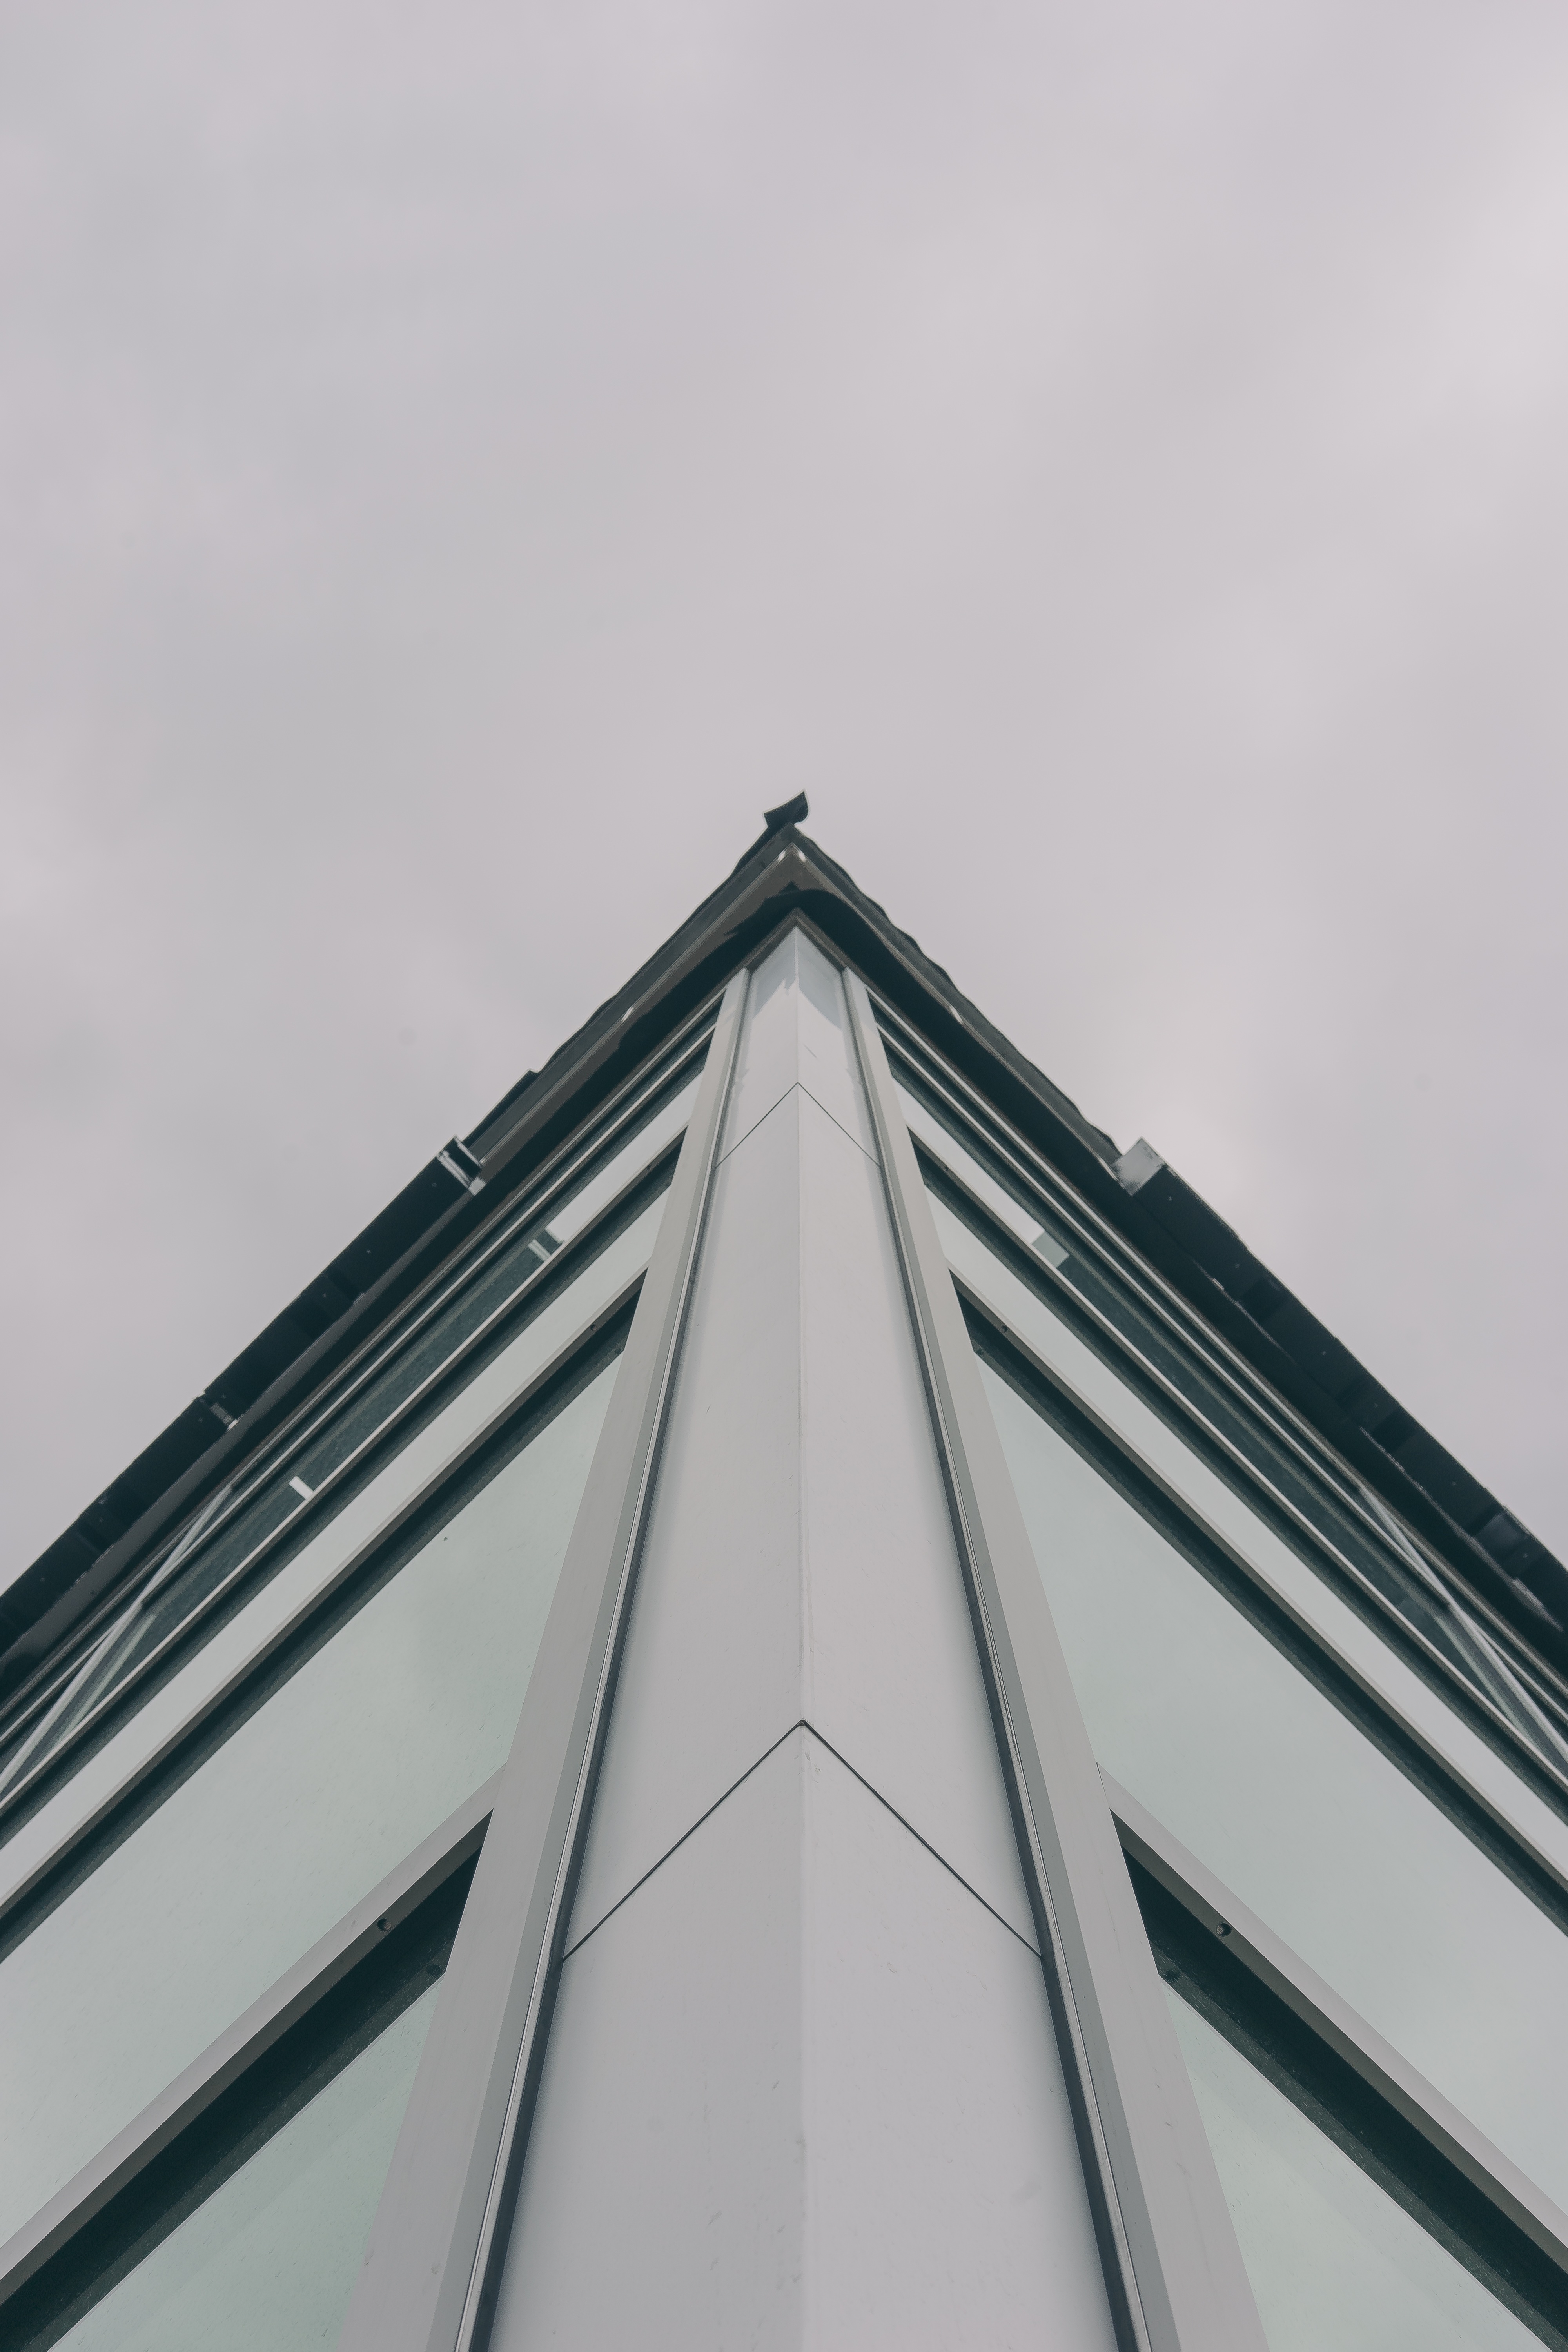
wing, architecture, sky, white, window, roof, skyscraper, line, reflection, facade, blue, monochrome, symmetry, shape, daylighting